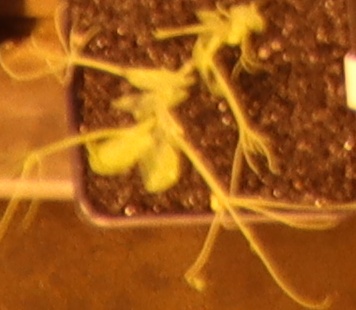
Label: Field Pea